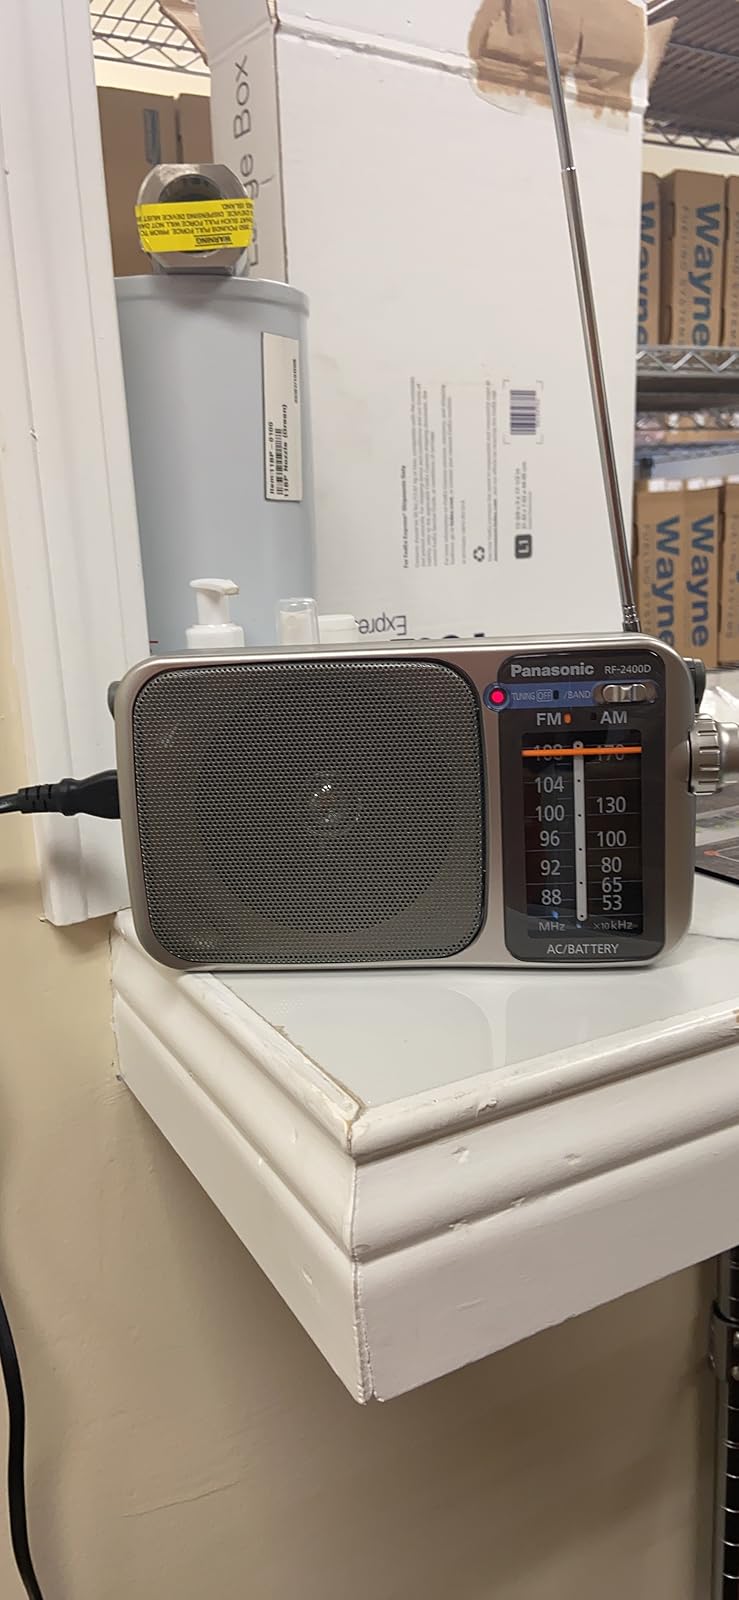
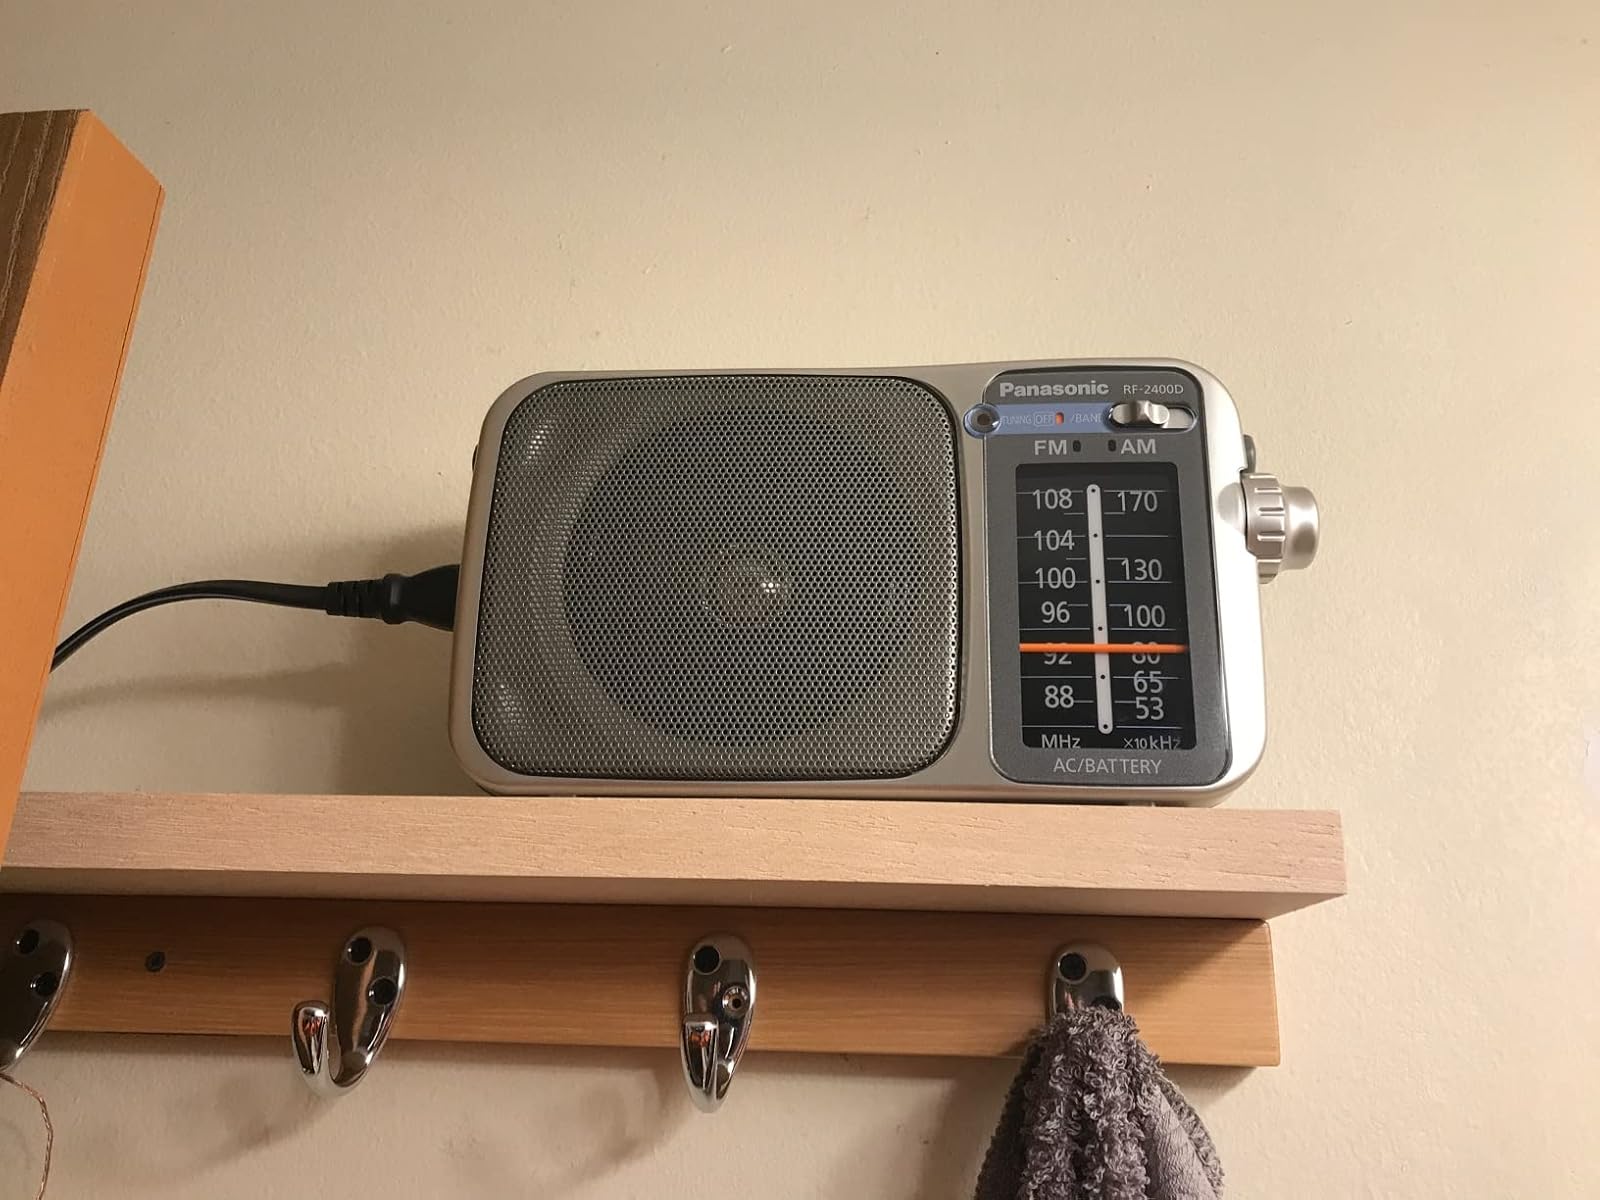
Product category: radio
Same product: yes